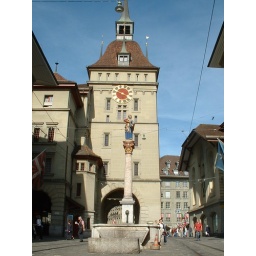
another clock tower with fountain in bern